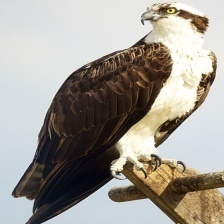
Species: OSPREY
Scientific name: PANDION HALIAETUS